Roosevelt Elementary School (Tampa, Florida)

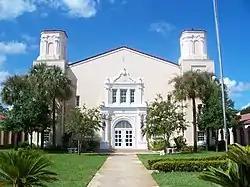

The Roosevelt Elementary School is a historic U.S. school in Tampa, Florida. It is a part of Hillsborough County Public Schools. It is located at 3205 South Ferdinand Avenue and was constructed in 1925. On May 31, 2006, it was added to the U.S. National Register of Historic Places.